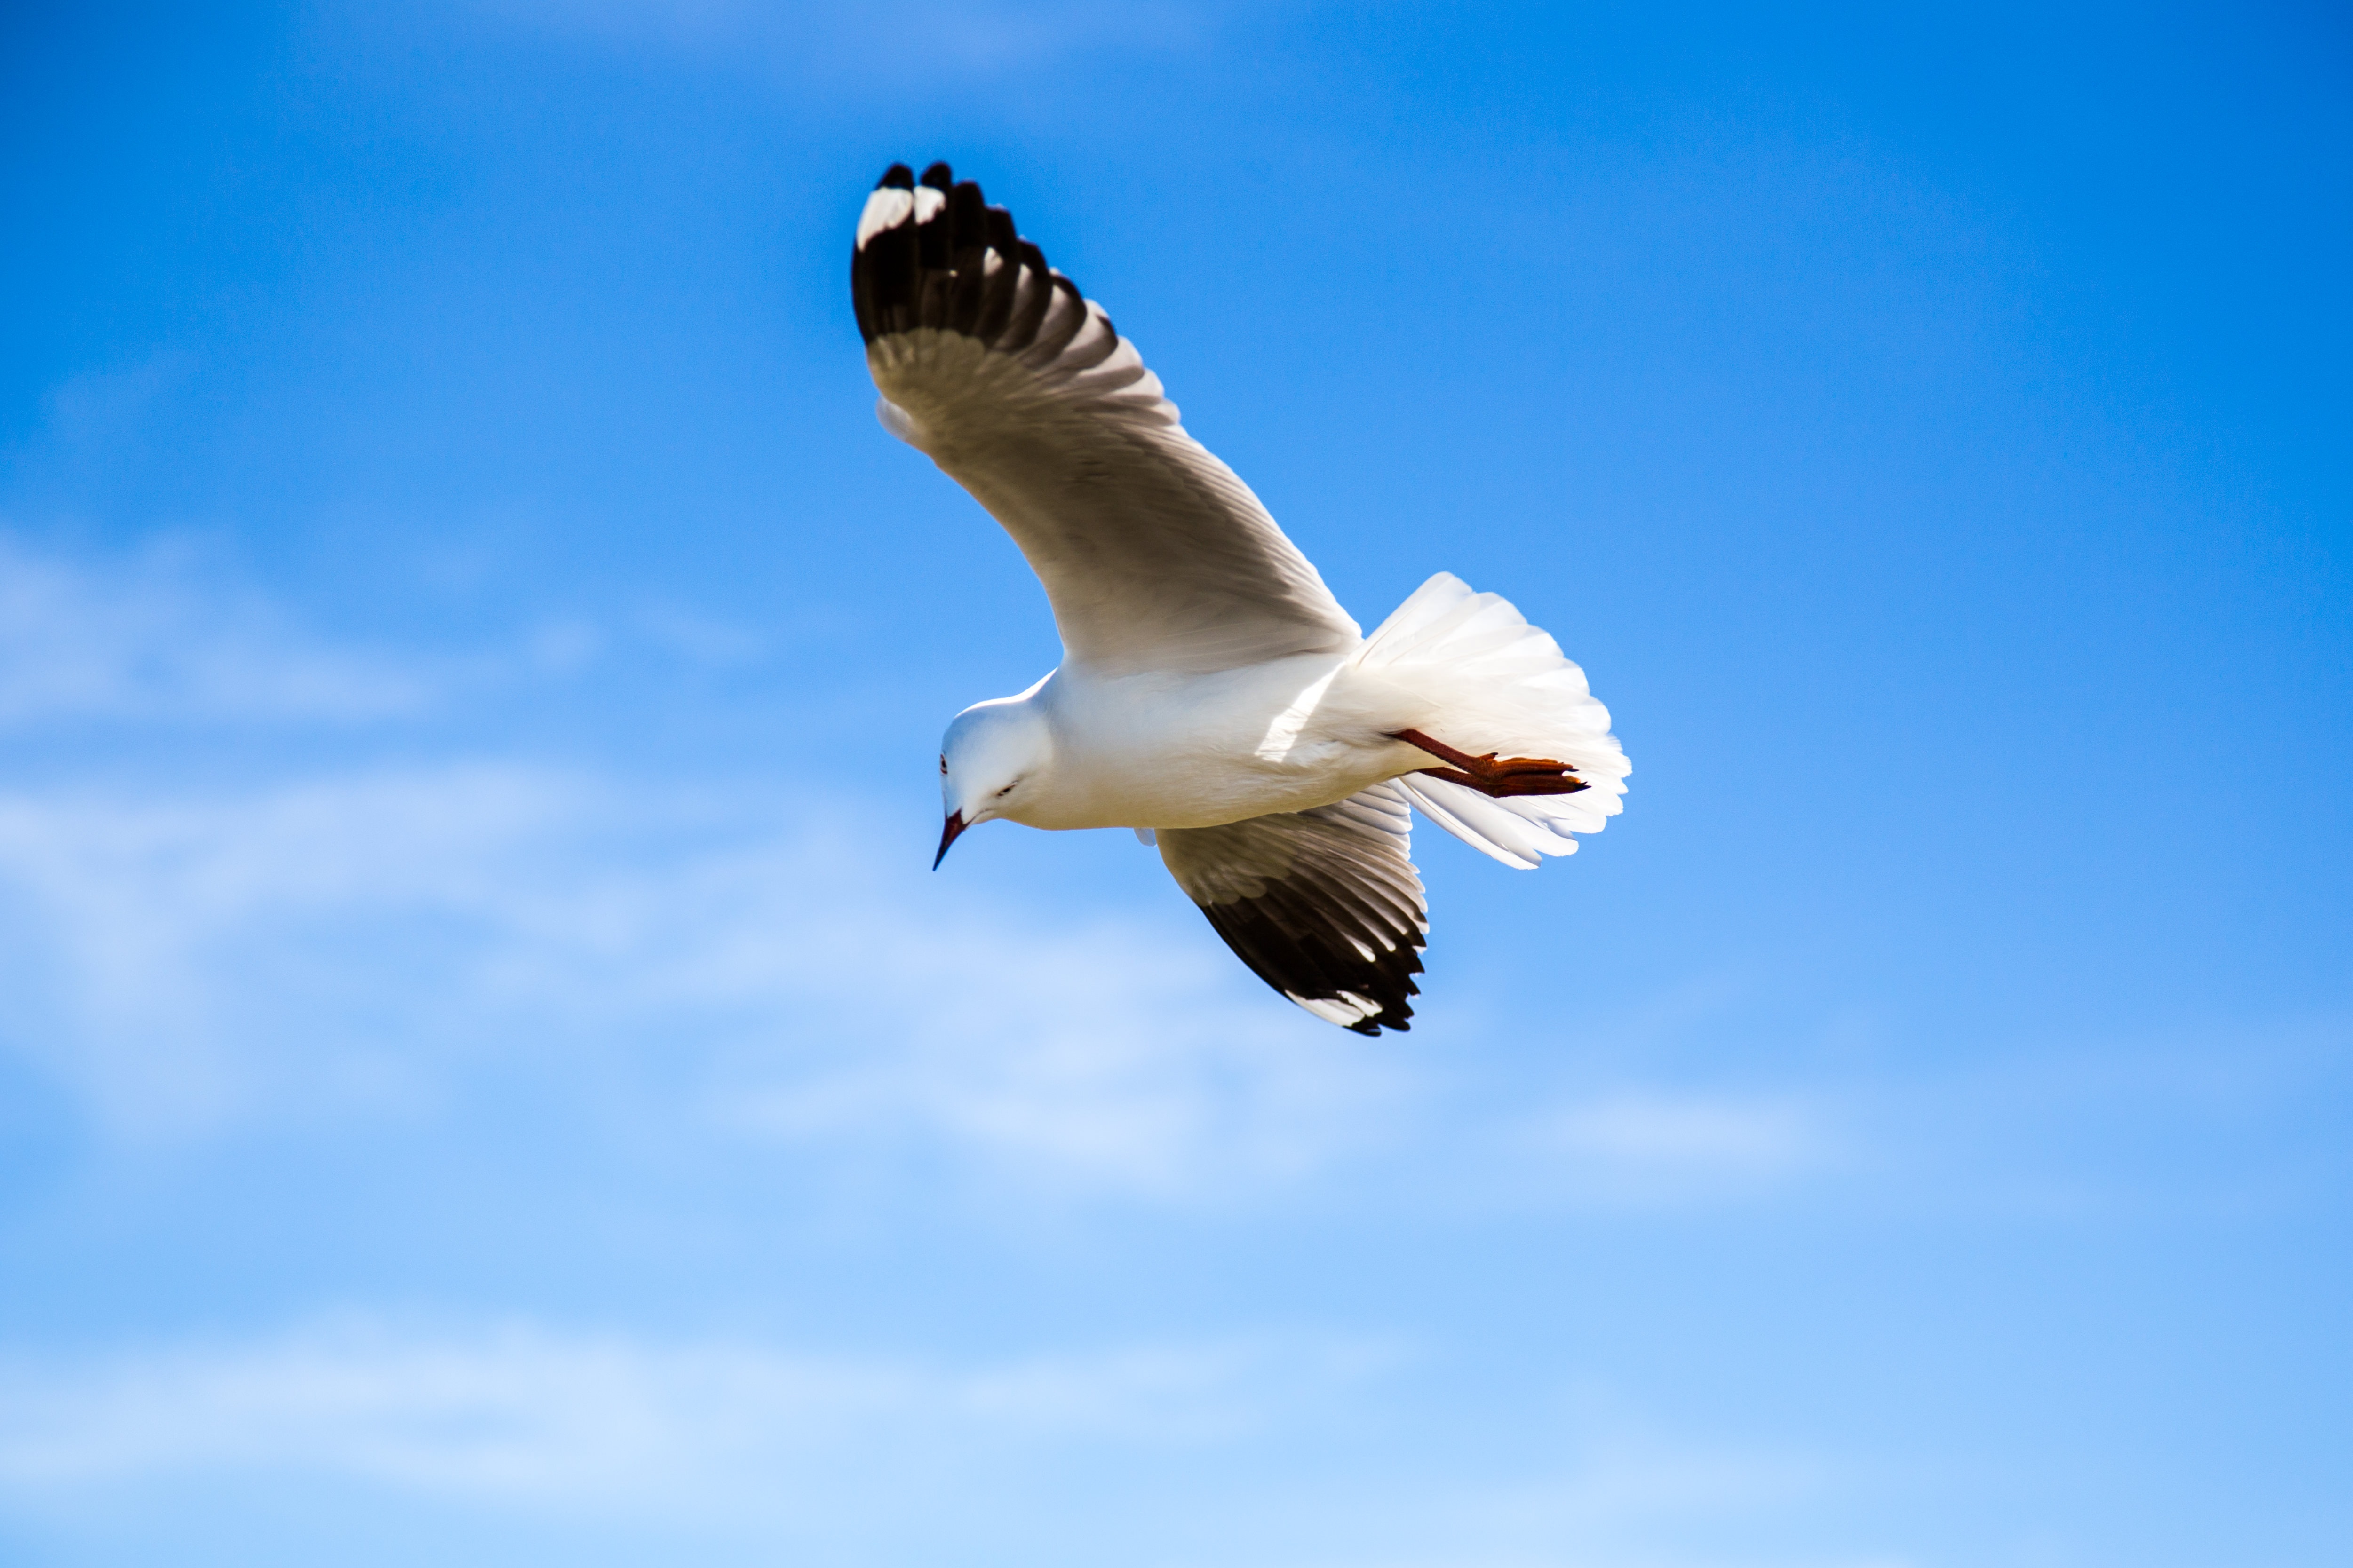
bird, wing, sky, animal, seabird, fly, seagull, wildlife, gull, beak, flight, feather, avian, vertebrate, charadriiformes